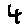
Label: 4